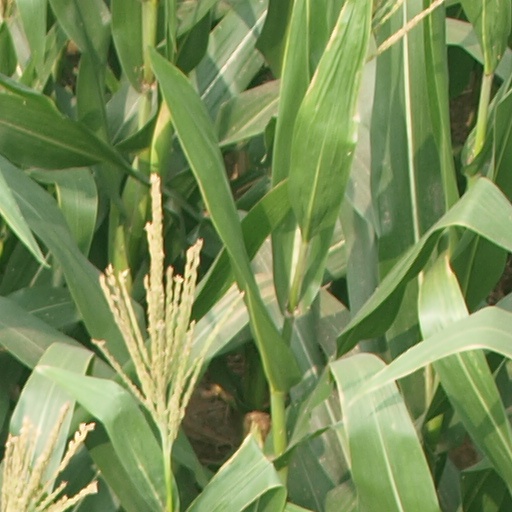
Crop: maize; corn